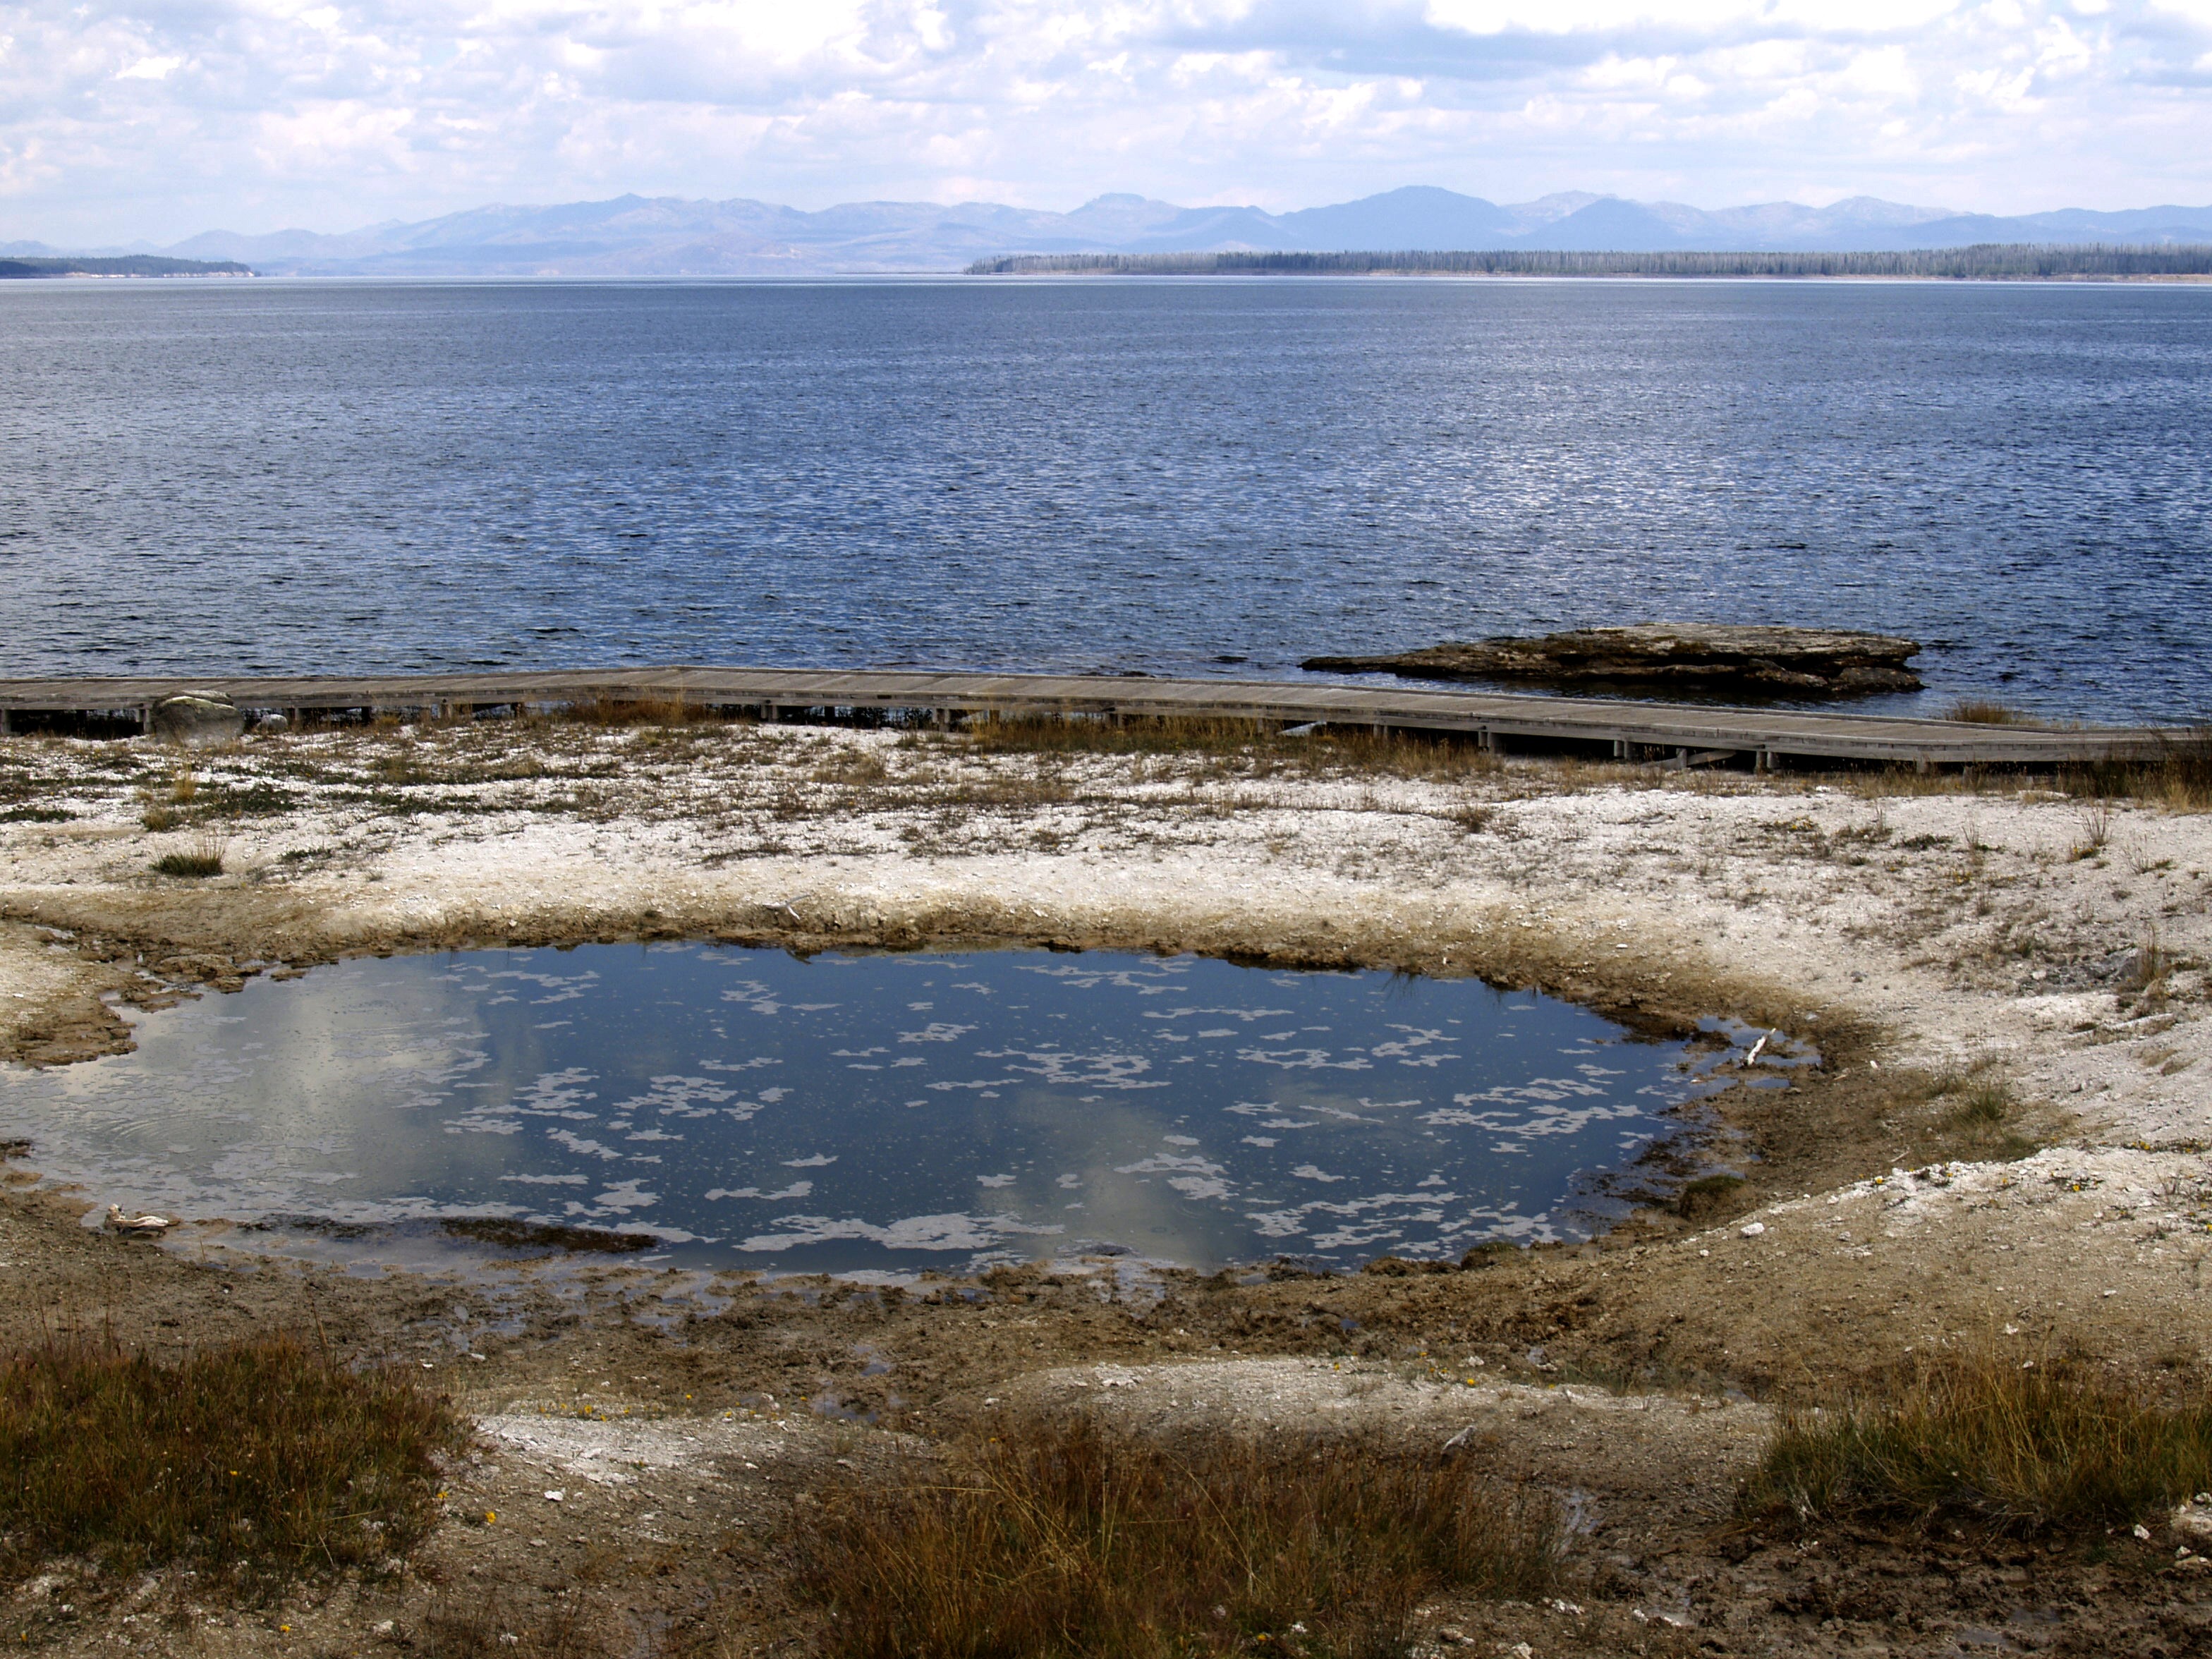
beach, landscape, sea, coast, water, nature, rock, ocean, horizon, marsh, cloud, steam, shore, wave, lake, pond, reflection, scenery, usa, bay, reservoir, steaming, colorful, erosion, body of water, geology, geothermal, hot, wetland, geyser, tourist attraction, minerals, loch, wyoming, volcanic, yellowstone national park, landform, volcanism, mudflat, natural environment, geographical feature